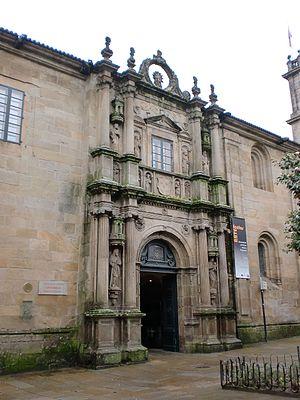
L'université de Saint-Jacques-de-Compostelle est une université publique dont le siège se trouve à Saint-Jacques-de-Compostelle, en Galice, et disposant de campus dans les villes de Saint-Jacques-de-Compostelle et Lugo.